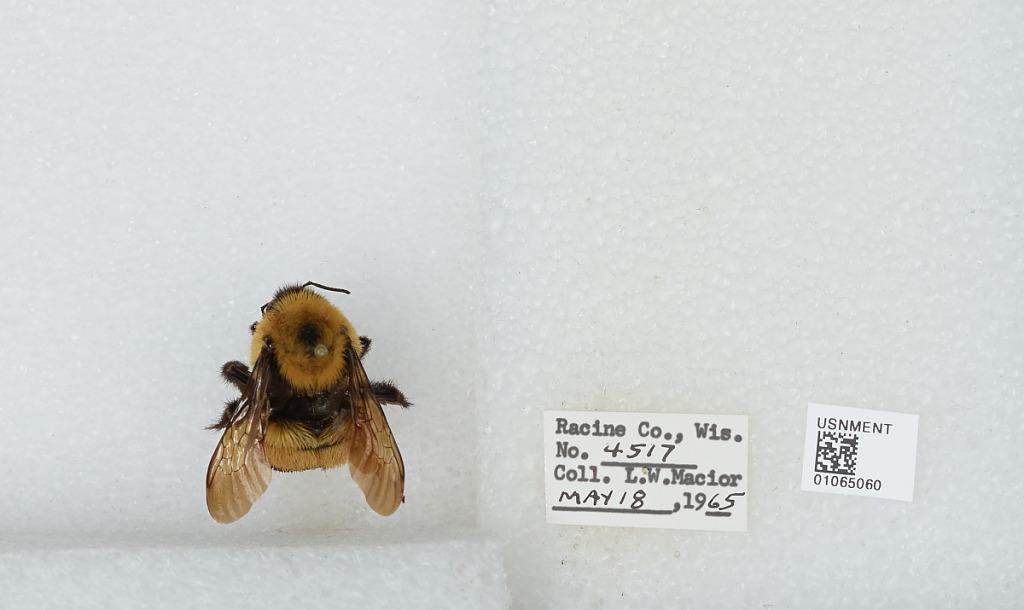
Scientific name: Bombus (Bombus) affinis Cresson
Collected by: L. Macior
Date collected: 1965-5-18
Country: United States
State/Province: Wisconsin
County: Racine
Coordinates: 42.78, -87.76